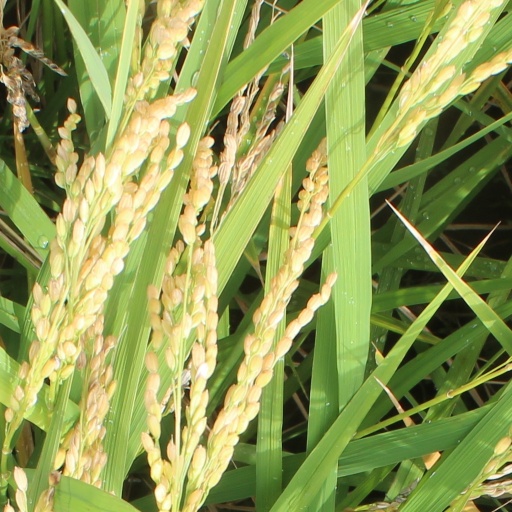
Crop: rice